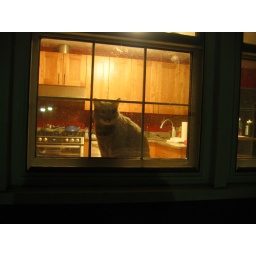
Hungry cat in window